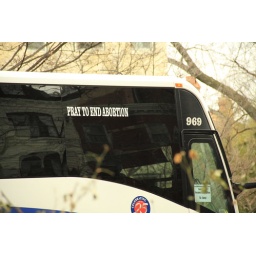
this bus stopped in front of my house/kids house when we got home from the high court....